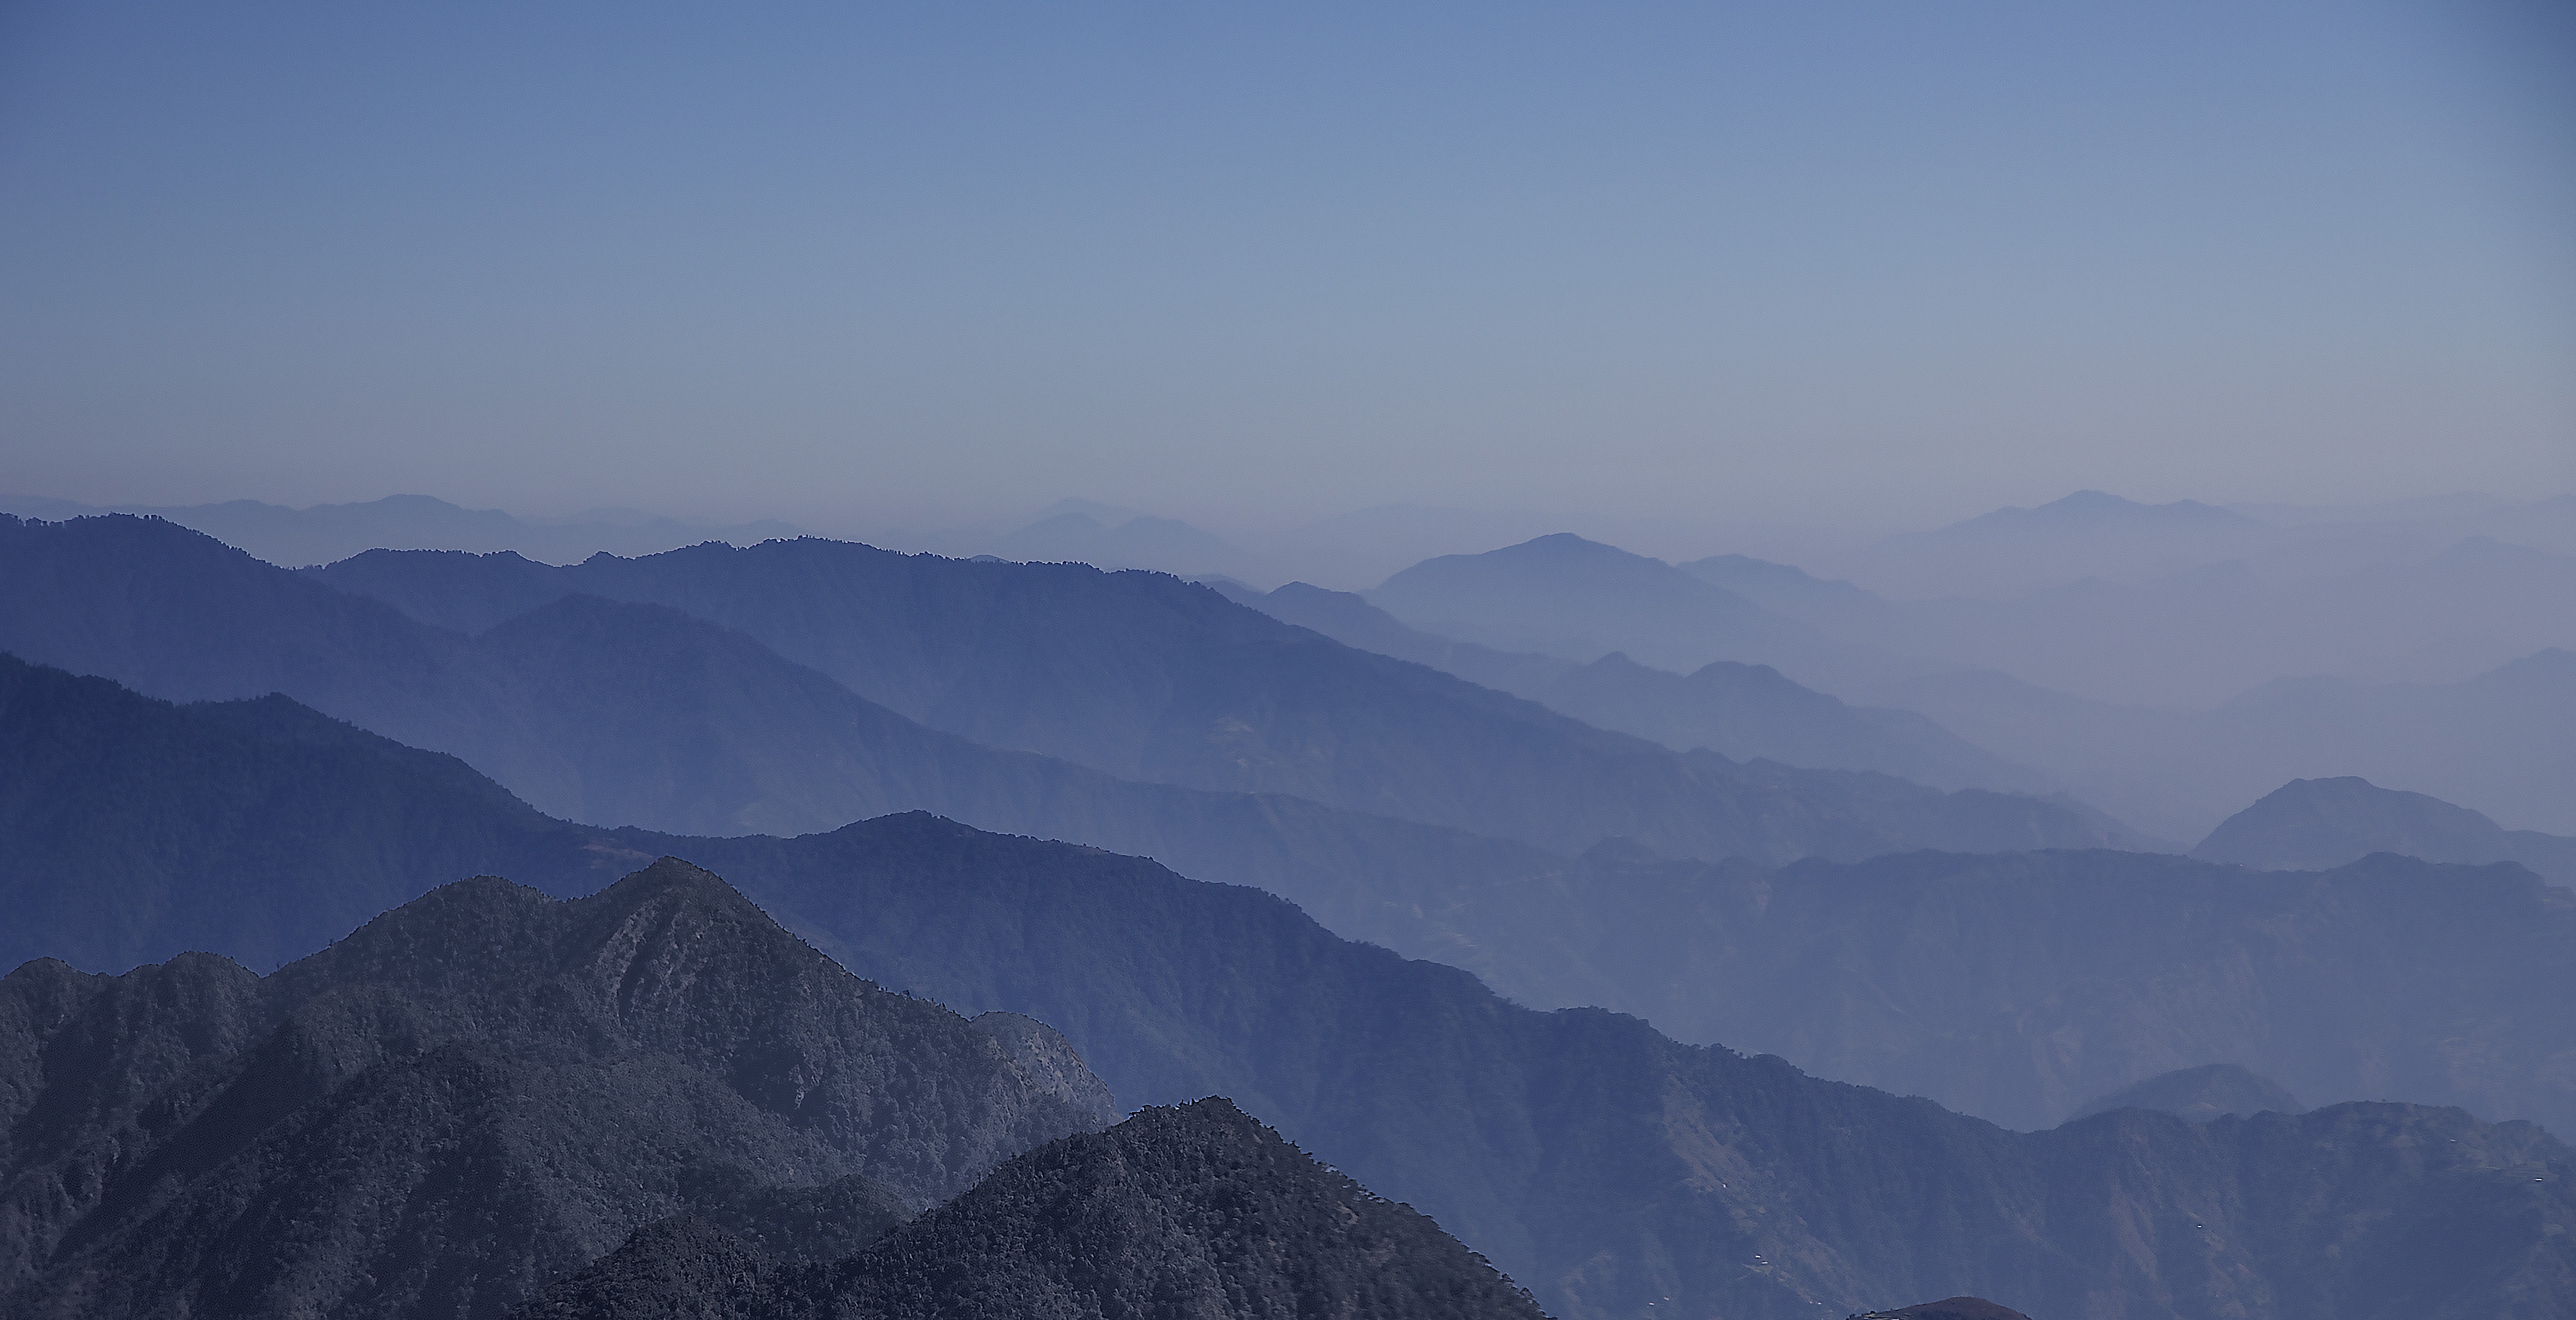
nature, wilderness, mountain, snow, cloud, fog, sunrise, mist, morning, adventure, dawn, valley, mountain range, weather, blue, altitude, ridge, summit, nepal, alps, plateau, fell, landform, geographical feature, atmospheric phenomenon, mountainous landforms